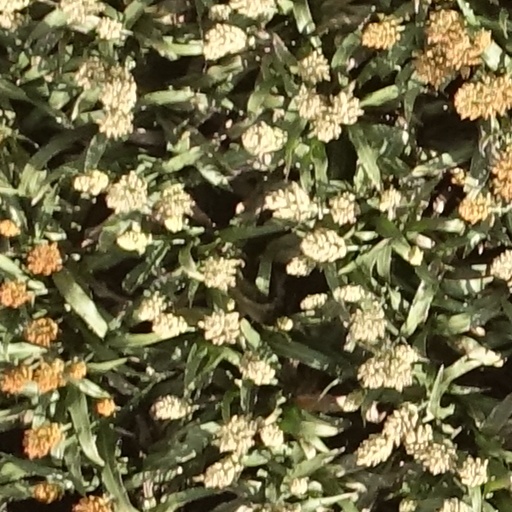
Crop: sorghum